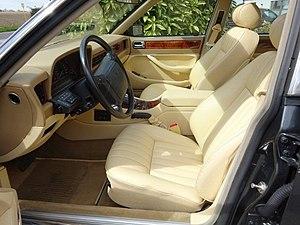
Jaguar XJ40 1993 - Intérieur beige cuir Magnolia
La Jaguar XJ40 est une berline et limousine de luxe fabriquée par Jaguar Cars entre 1986 et 1994. Officiellement dévoilée le 8 octobre 1986, elle s'est distinguée par son tout nouveau design.
La Jaguar XJ est une série de modèles produits par la marque anglaise d'automobiles de luxe Jaguar. X ainsi que ses chiffres n'est que l'appellation d'usine.